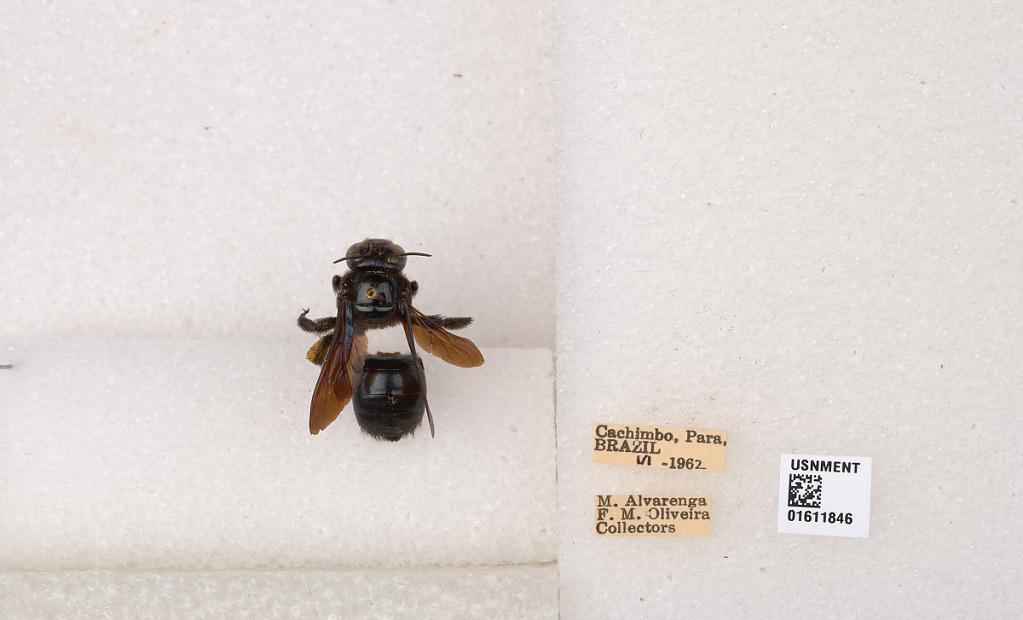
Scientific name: Xylocopa (Schonnherria) macrops Lepeletier
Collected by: H. Wing
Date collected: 1962-6-1
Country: Brazil
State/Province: Para
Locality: Cachimbo